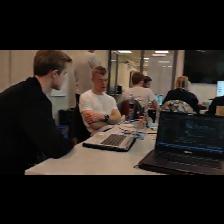
Label: Human